Milan Kundera

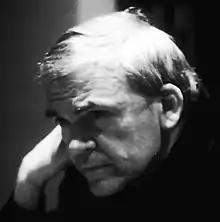
Kundera in 1980

Milan Kundera (1 April 1929 – 11 July 2023) was a Czech and French novelist. Kundera went into exile in France in 1975, acquiring citizenship in 1981. His Czechoslovak citizenship was revoked in 1979, but he was granted Czech citizenship in 2019.